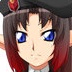
Portrait style: Anime Portrait